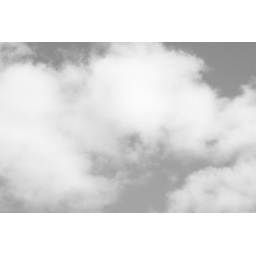
Clouds in the east sky photographed in black and white with my new camera and with the EF 75-300mm f/4-5.6 USM lens